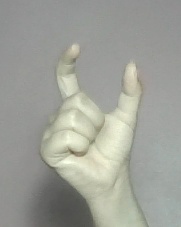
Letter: nun